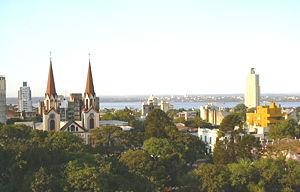
Posadas est une ville d'Argentine et la capitale de la province de Misiones ainsi que le chef-lieu du département Capital de la province. Elle est construite sur la rive gauche du grand fleuve Paraná, au sud-ouest de la province et face à la ville paraguayenne d'Encarnación.